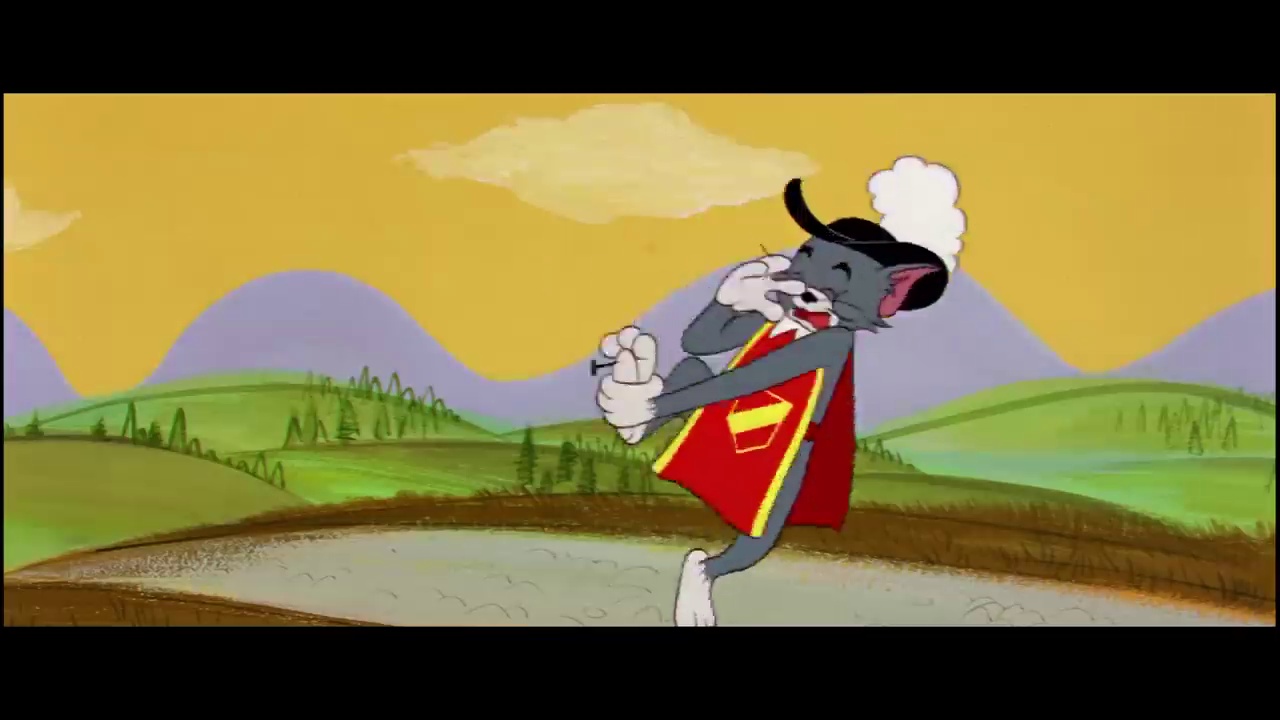
Portrait style: Cartoon Portrait